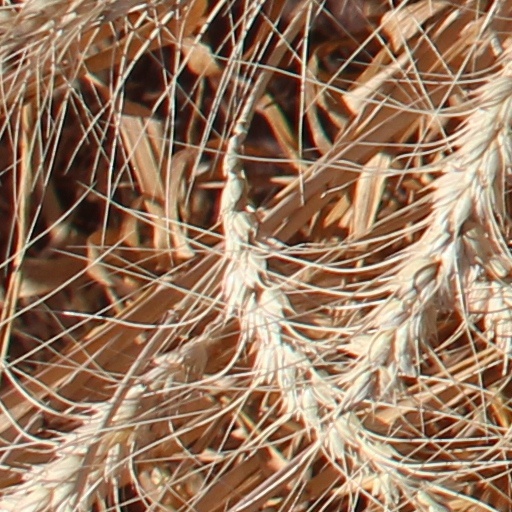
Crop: wheat